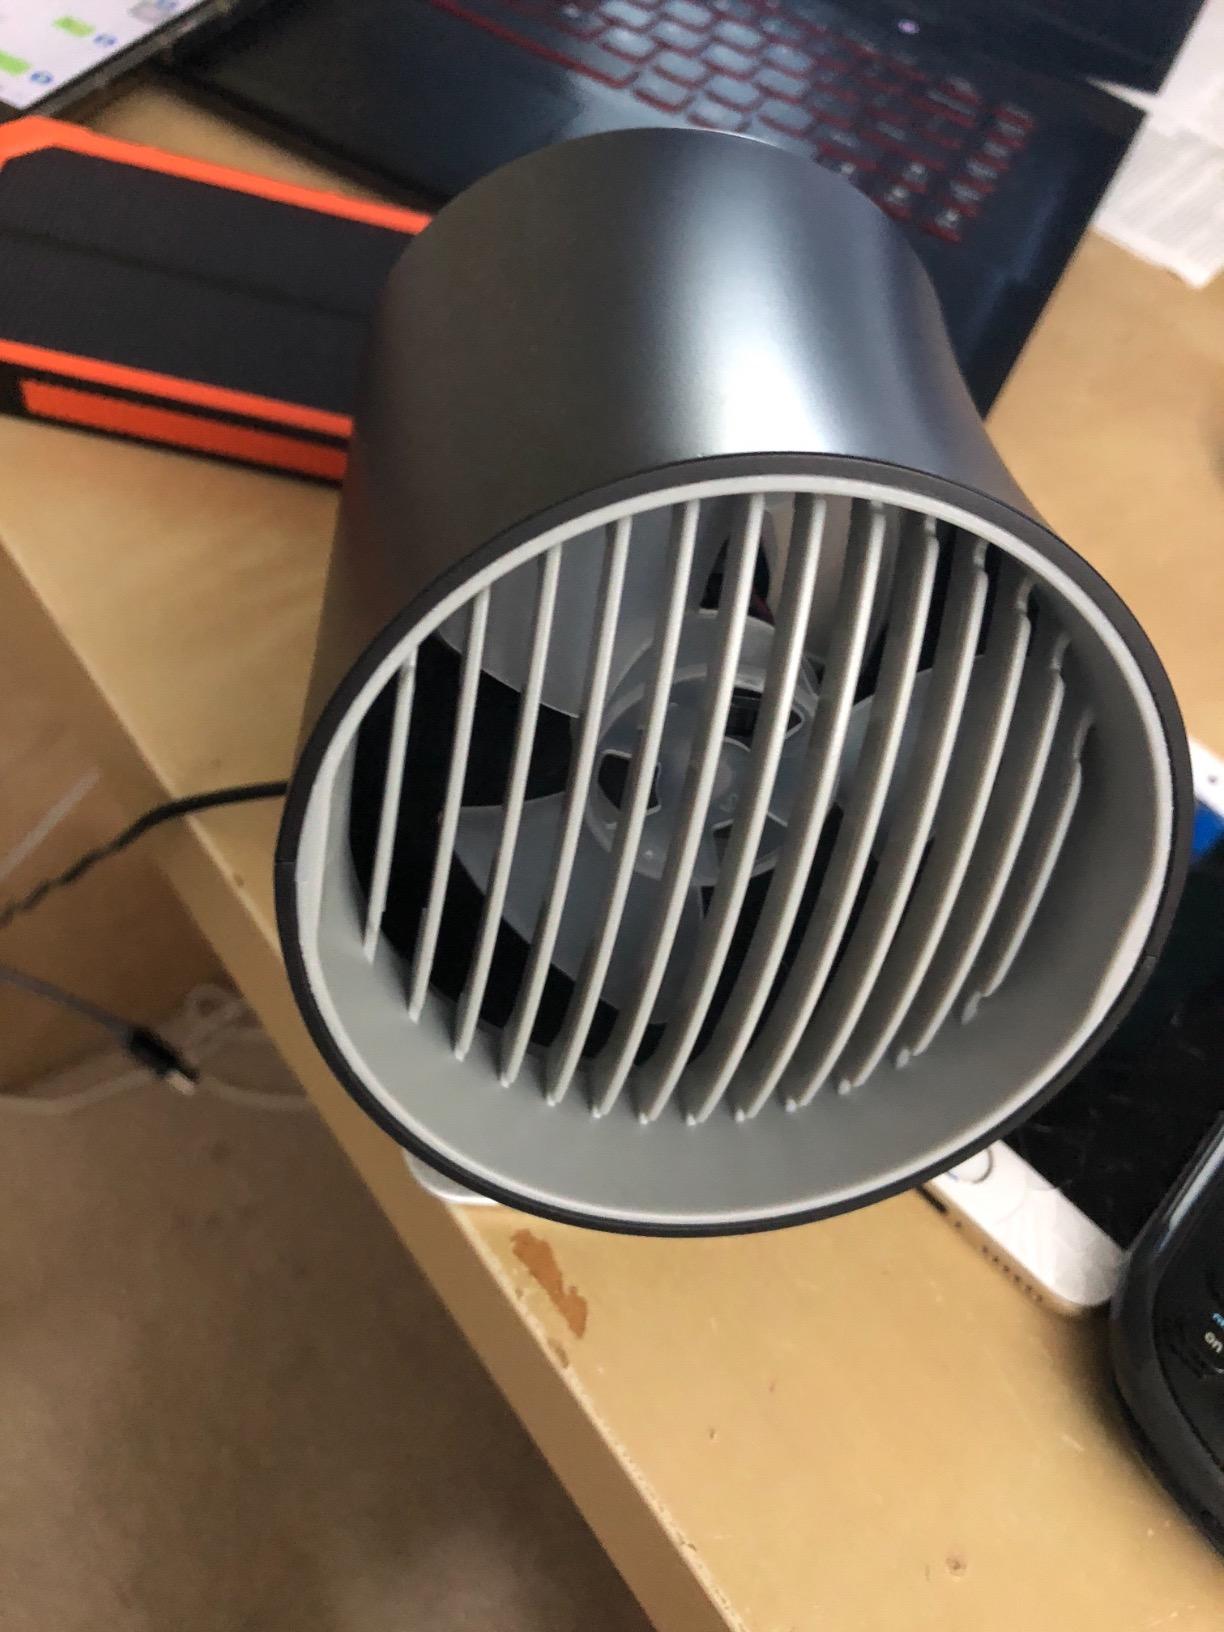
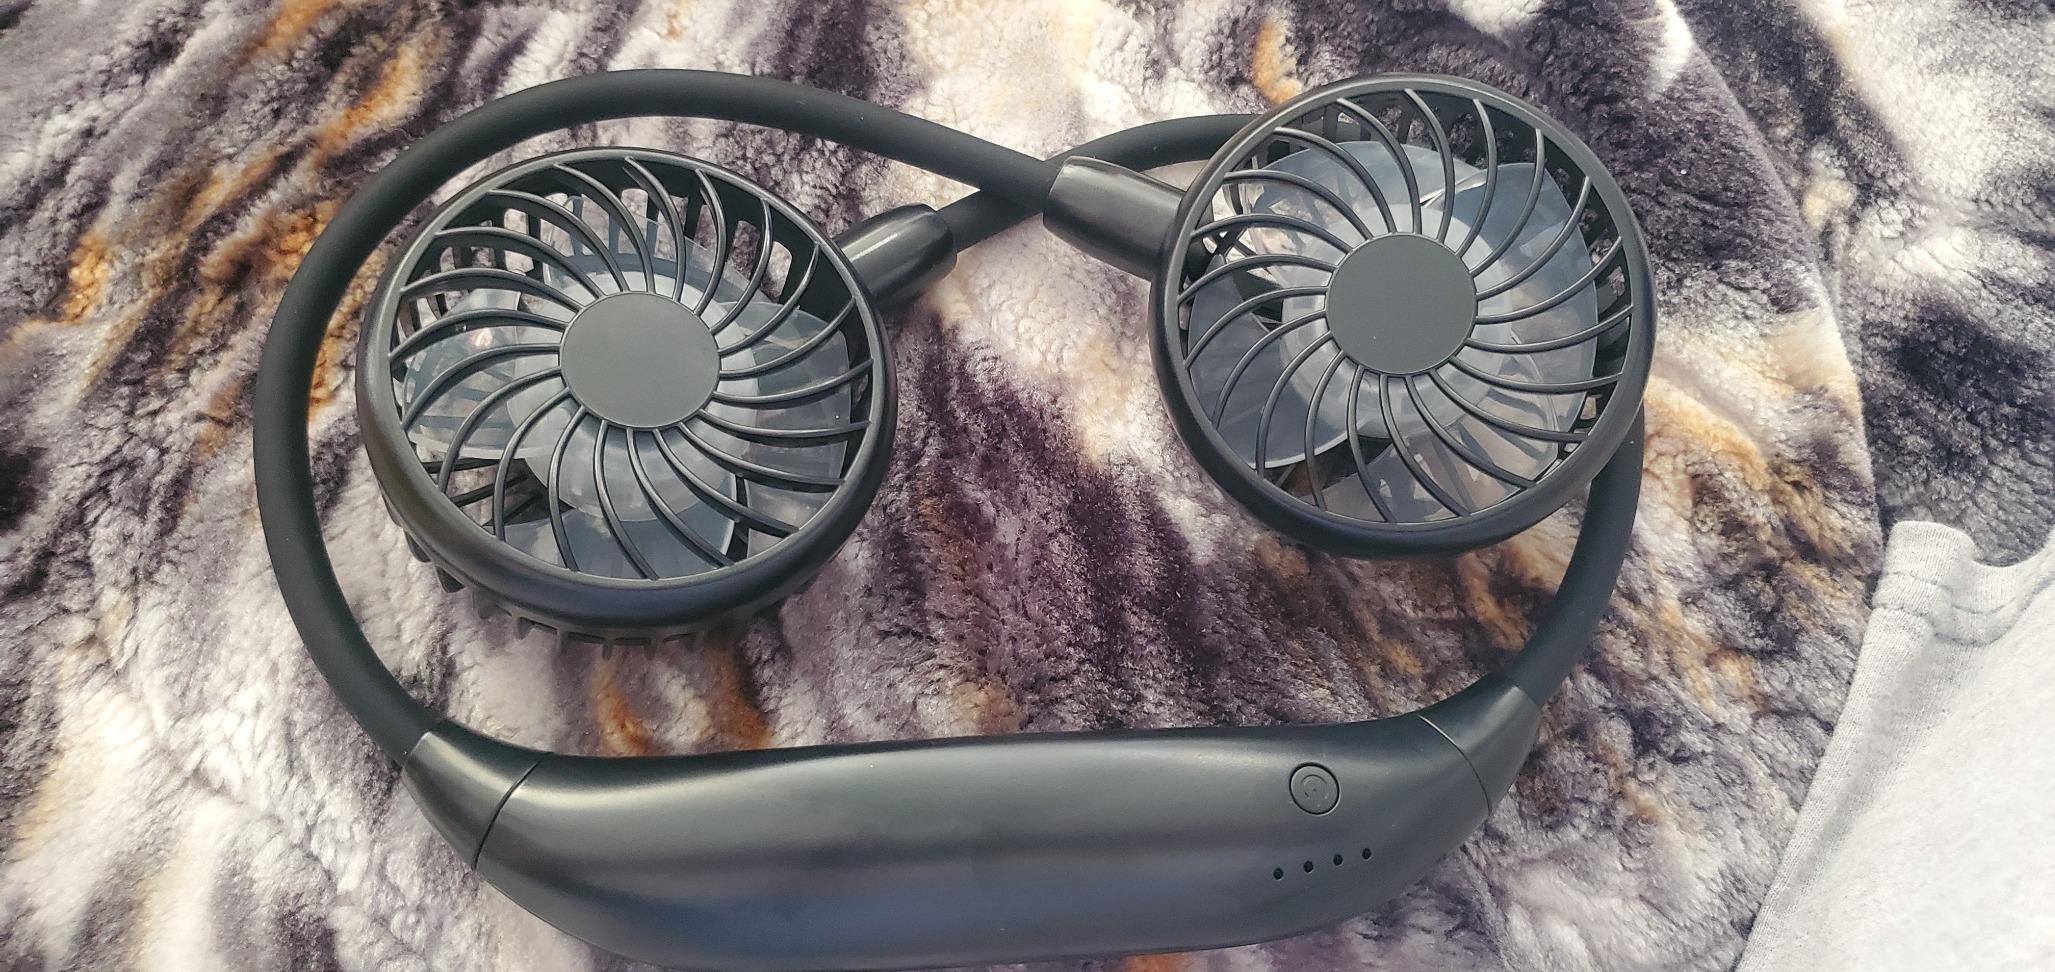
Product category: fan
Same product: no